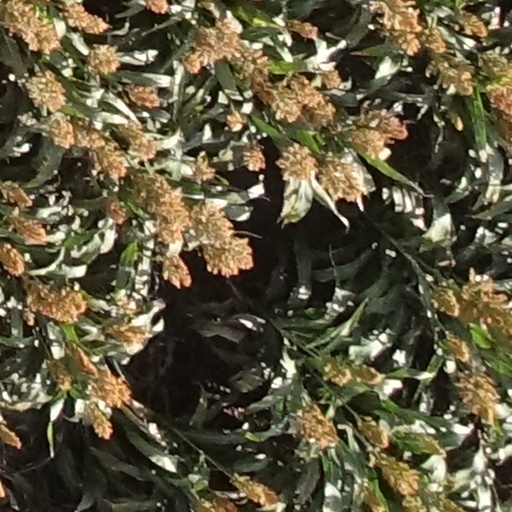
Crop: sorghum